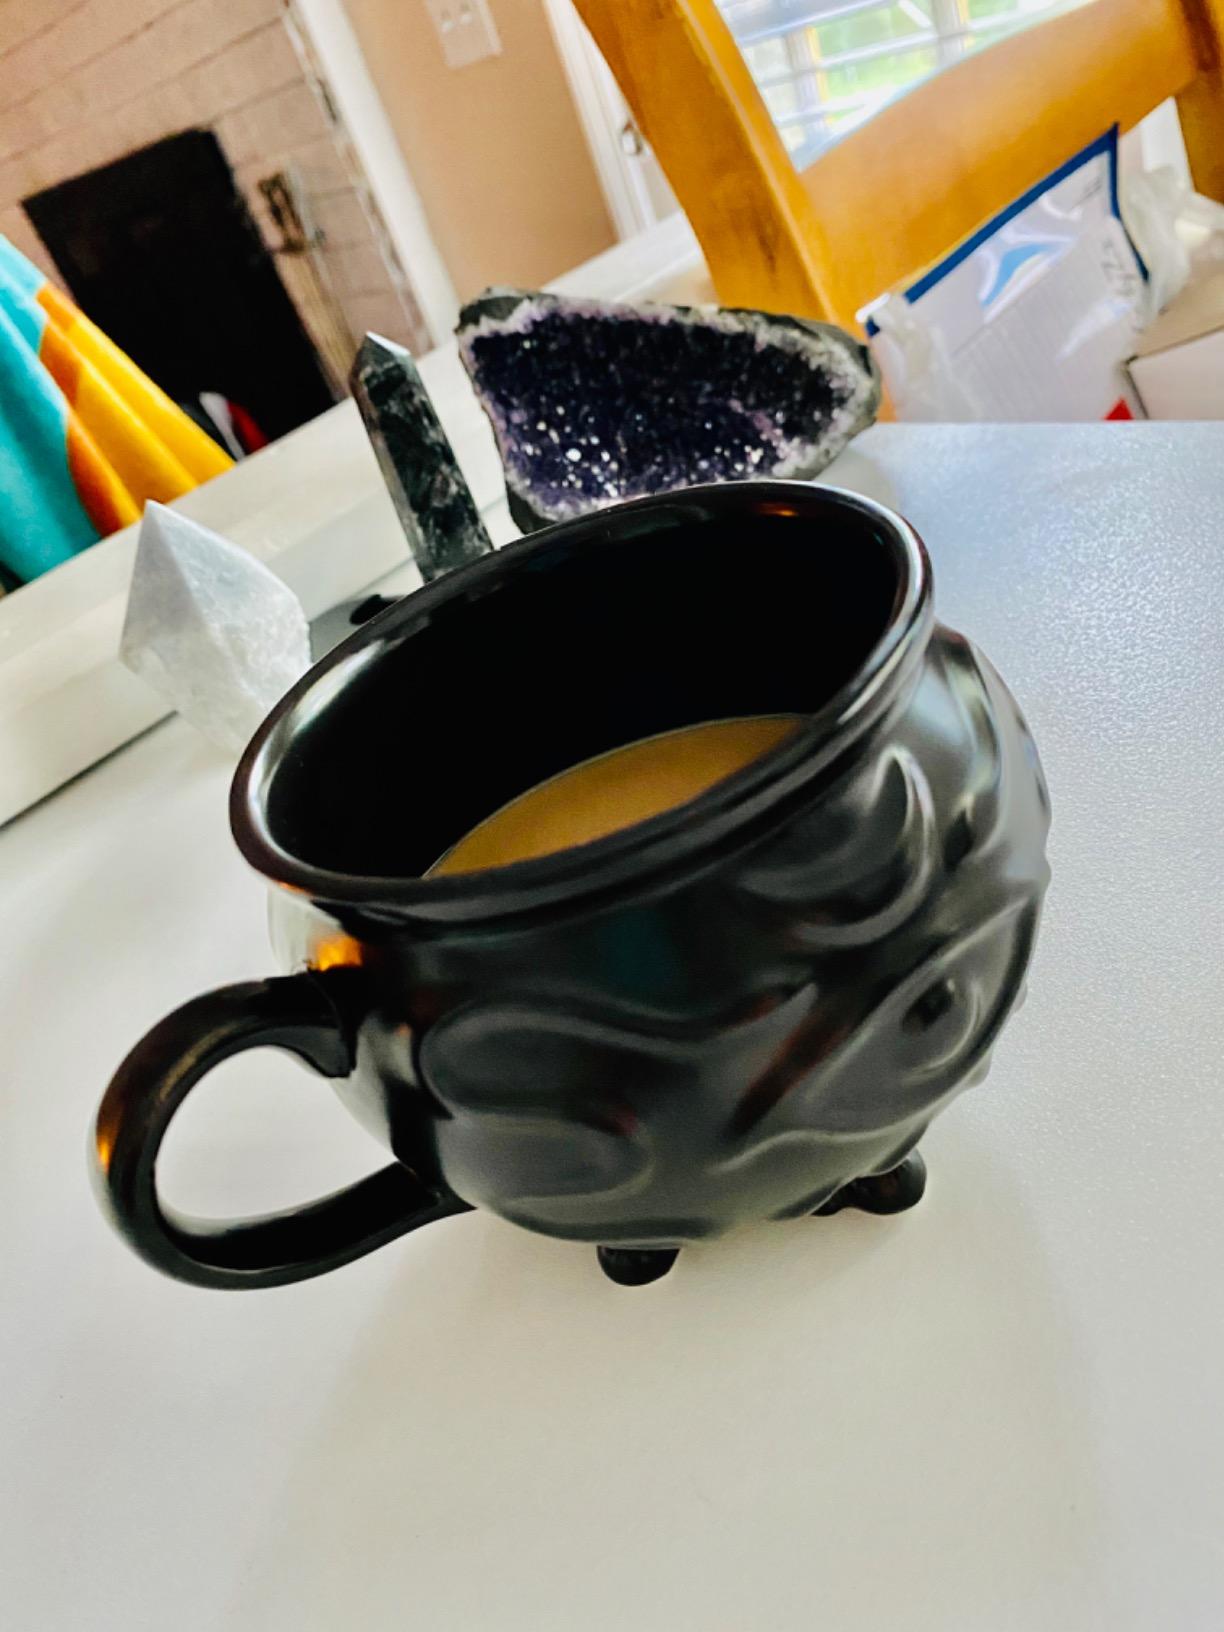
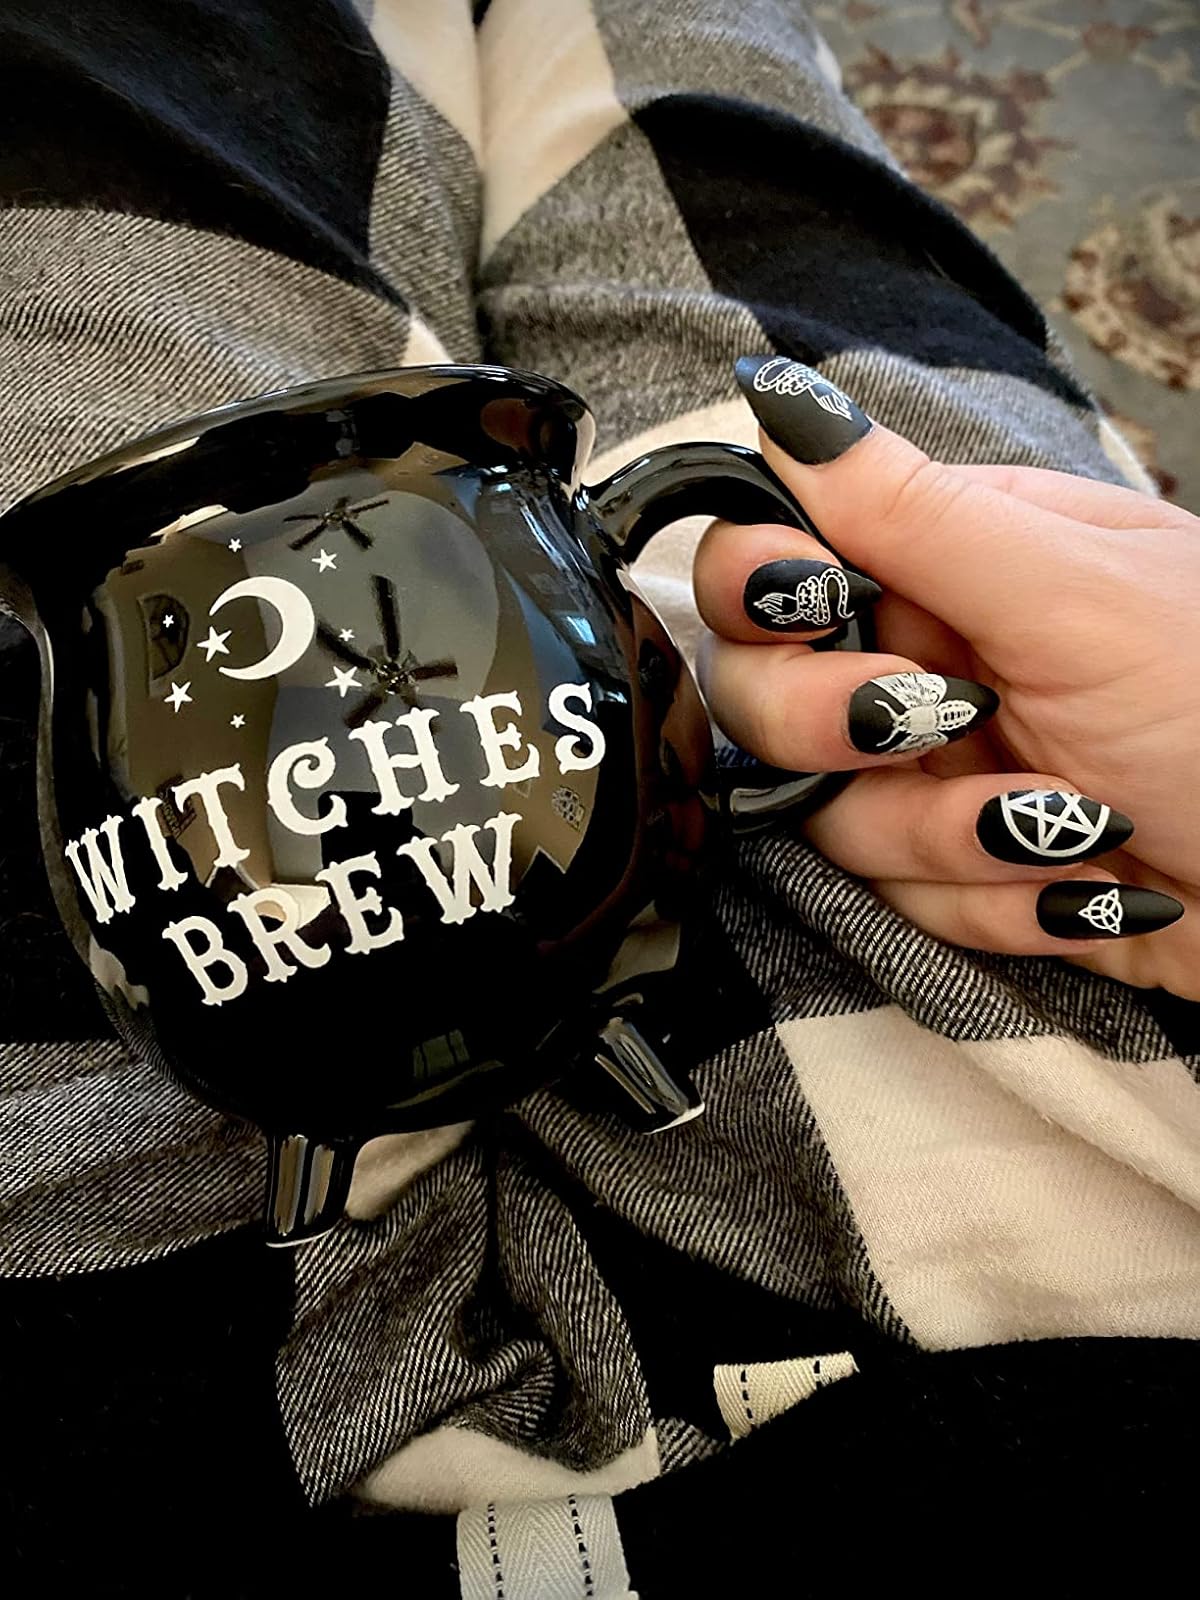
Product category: items_mug
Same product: no